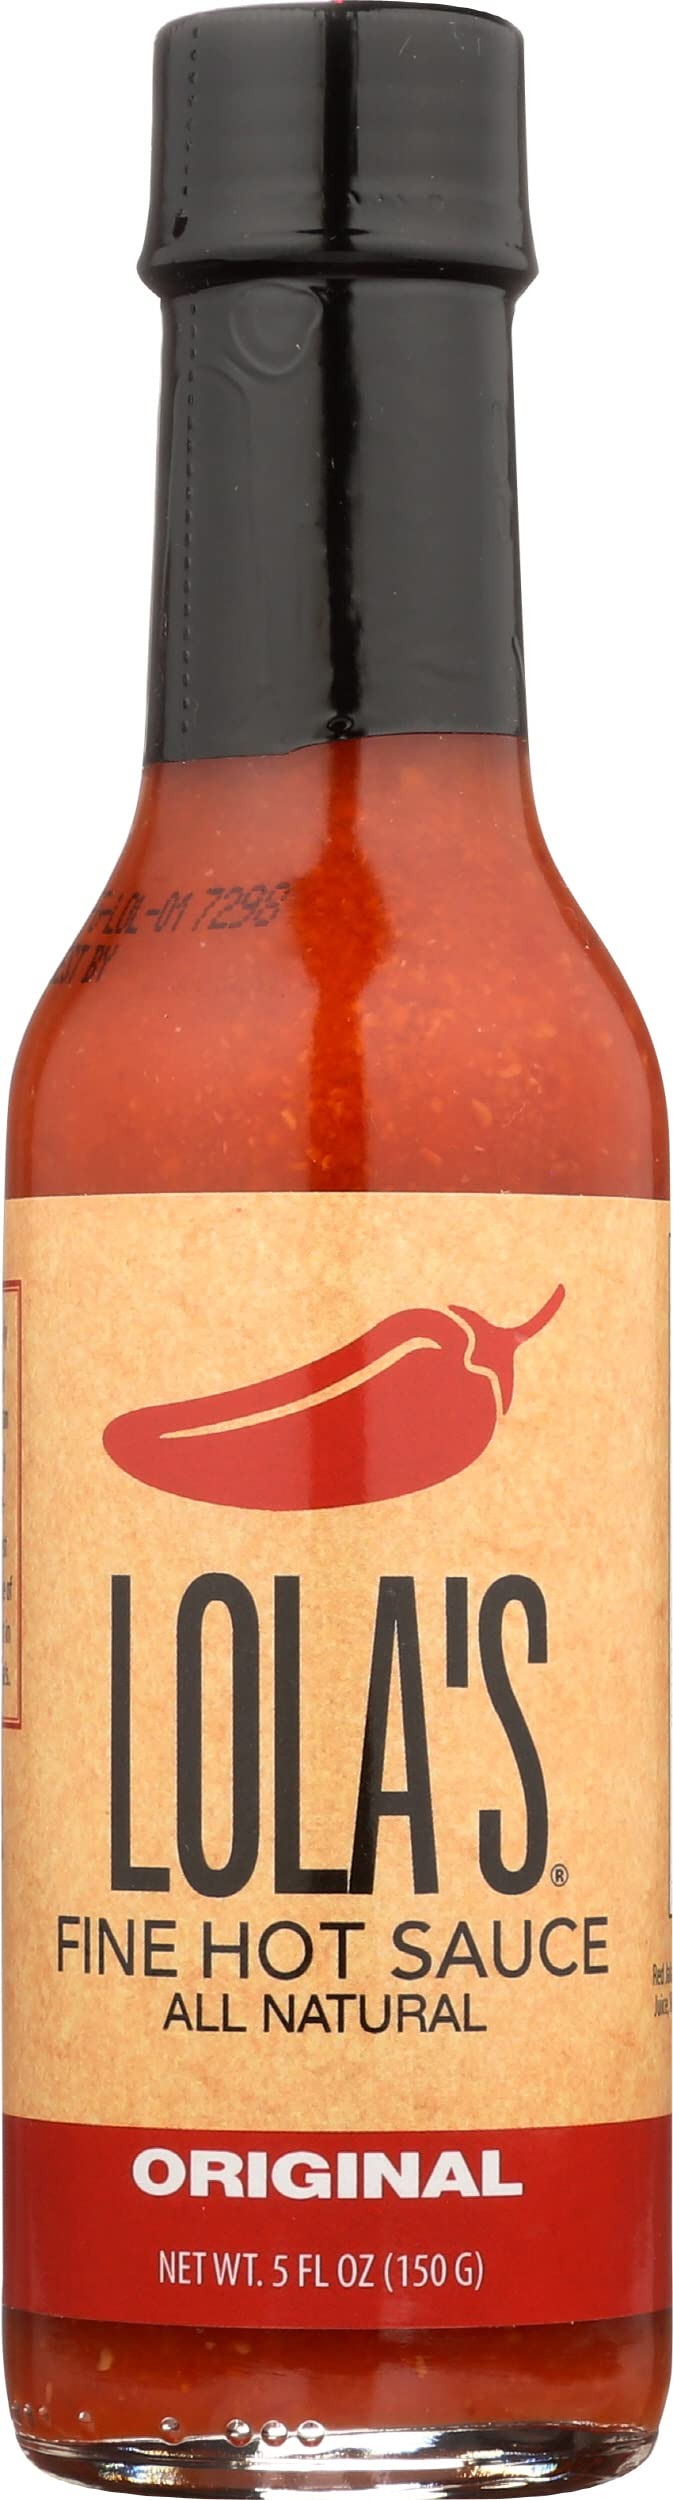
Item Name: Lola’s Original Fine Hot Sauce, All Natural, Non GMO, 5 Ounces (Pack Of 12)
Bullet Point: Lola’s Original Fine Hot Sauce, All Natural, Non GMO, 5 Ounces (Pack Of 12)
Value: 60.0
Unit: Ounce

Price: 7.96